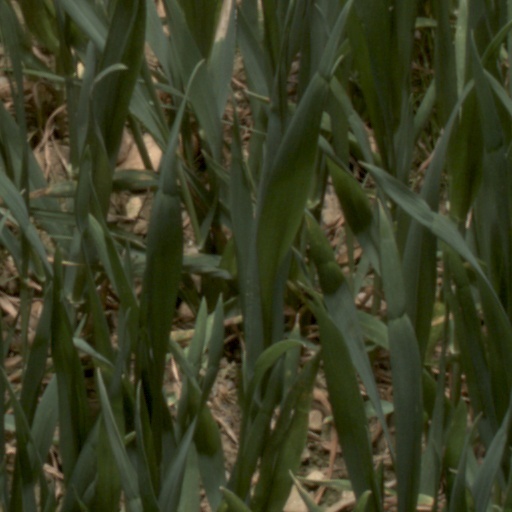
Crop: wheat